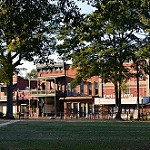
Scene: Outdoor